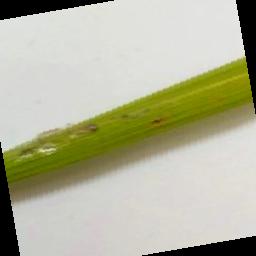
Label: Rice___Brown_Spot